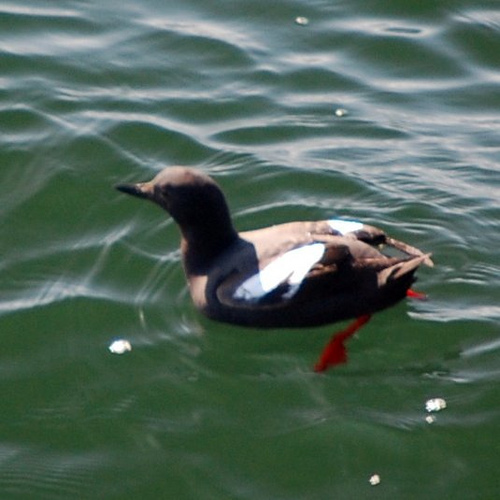
an aquatic bird with orange tarsus and feet, black body with white wing bars and a small black bill.
a bird with brown crown, brown wings with white wingbars and red tarsus and feeta medium sized bird that has tones of dark brown and a medium sized pointed bill
this bird has a brown body with a long neck and bright orange webbed feet.
this bird is brown with white on its side and has a long, pointy beak.
this particular bird has a brown body with white patches on the secondariesthe bird has a striped crown,white coverts, and webbed feet.
the large bird has with a black crown, white feathers and orange feet.
this bird is black with white and has a long, pointy beak.
this bird is brown with white and has a long, pointy beak.
Species: Pigeon Guillemot